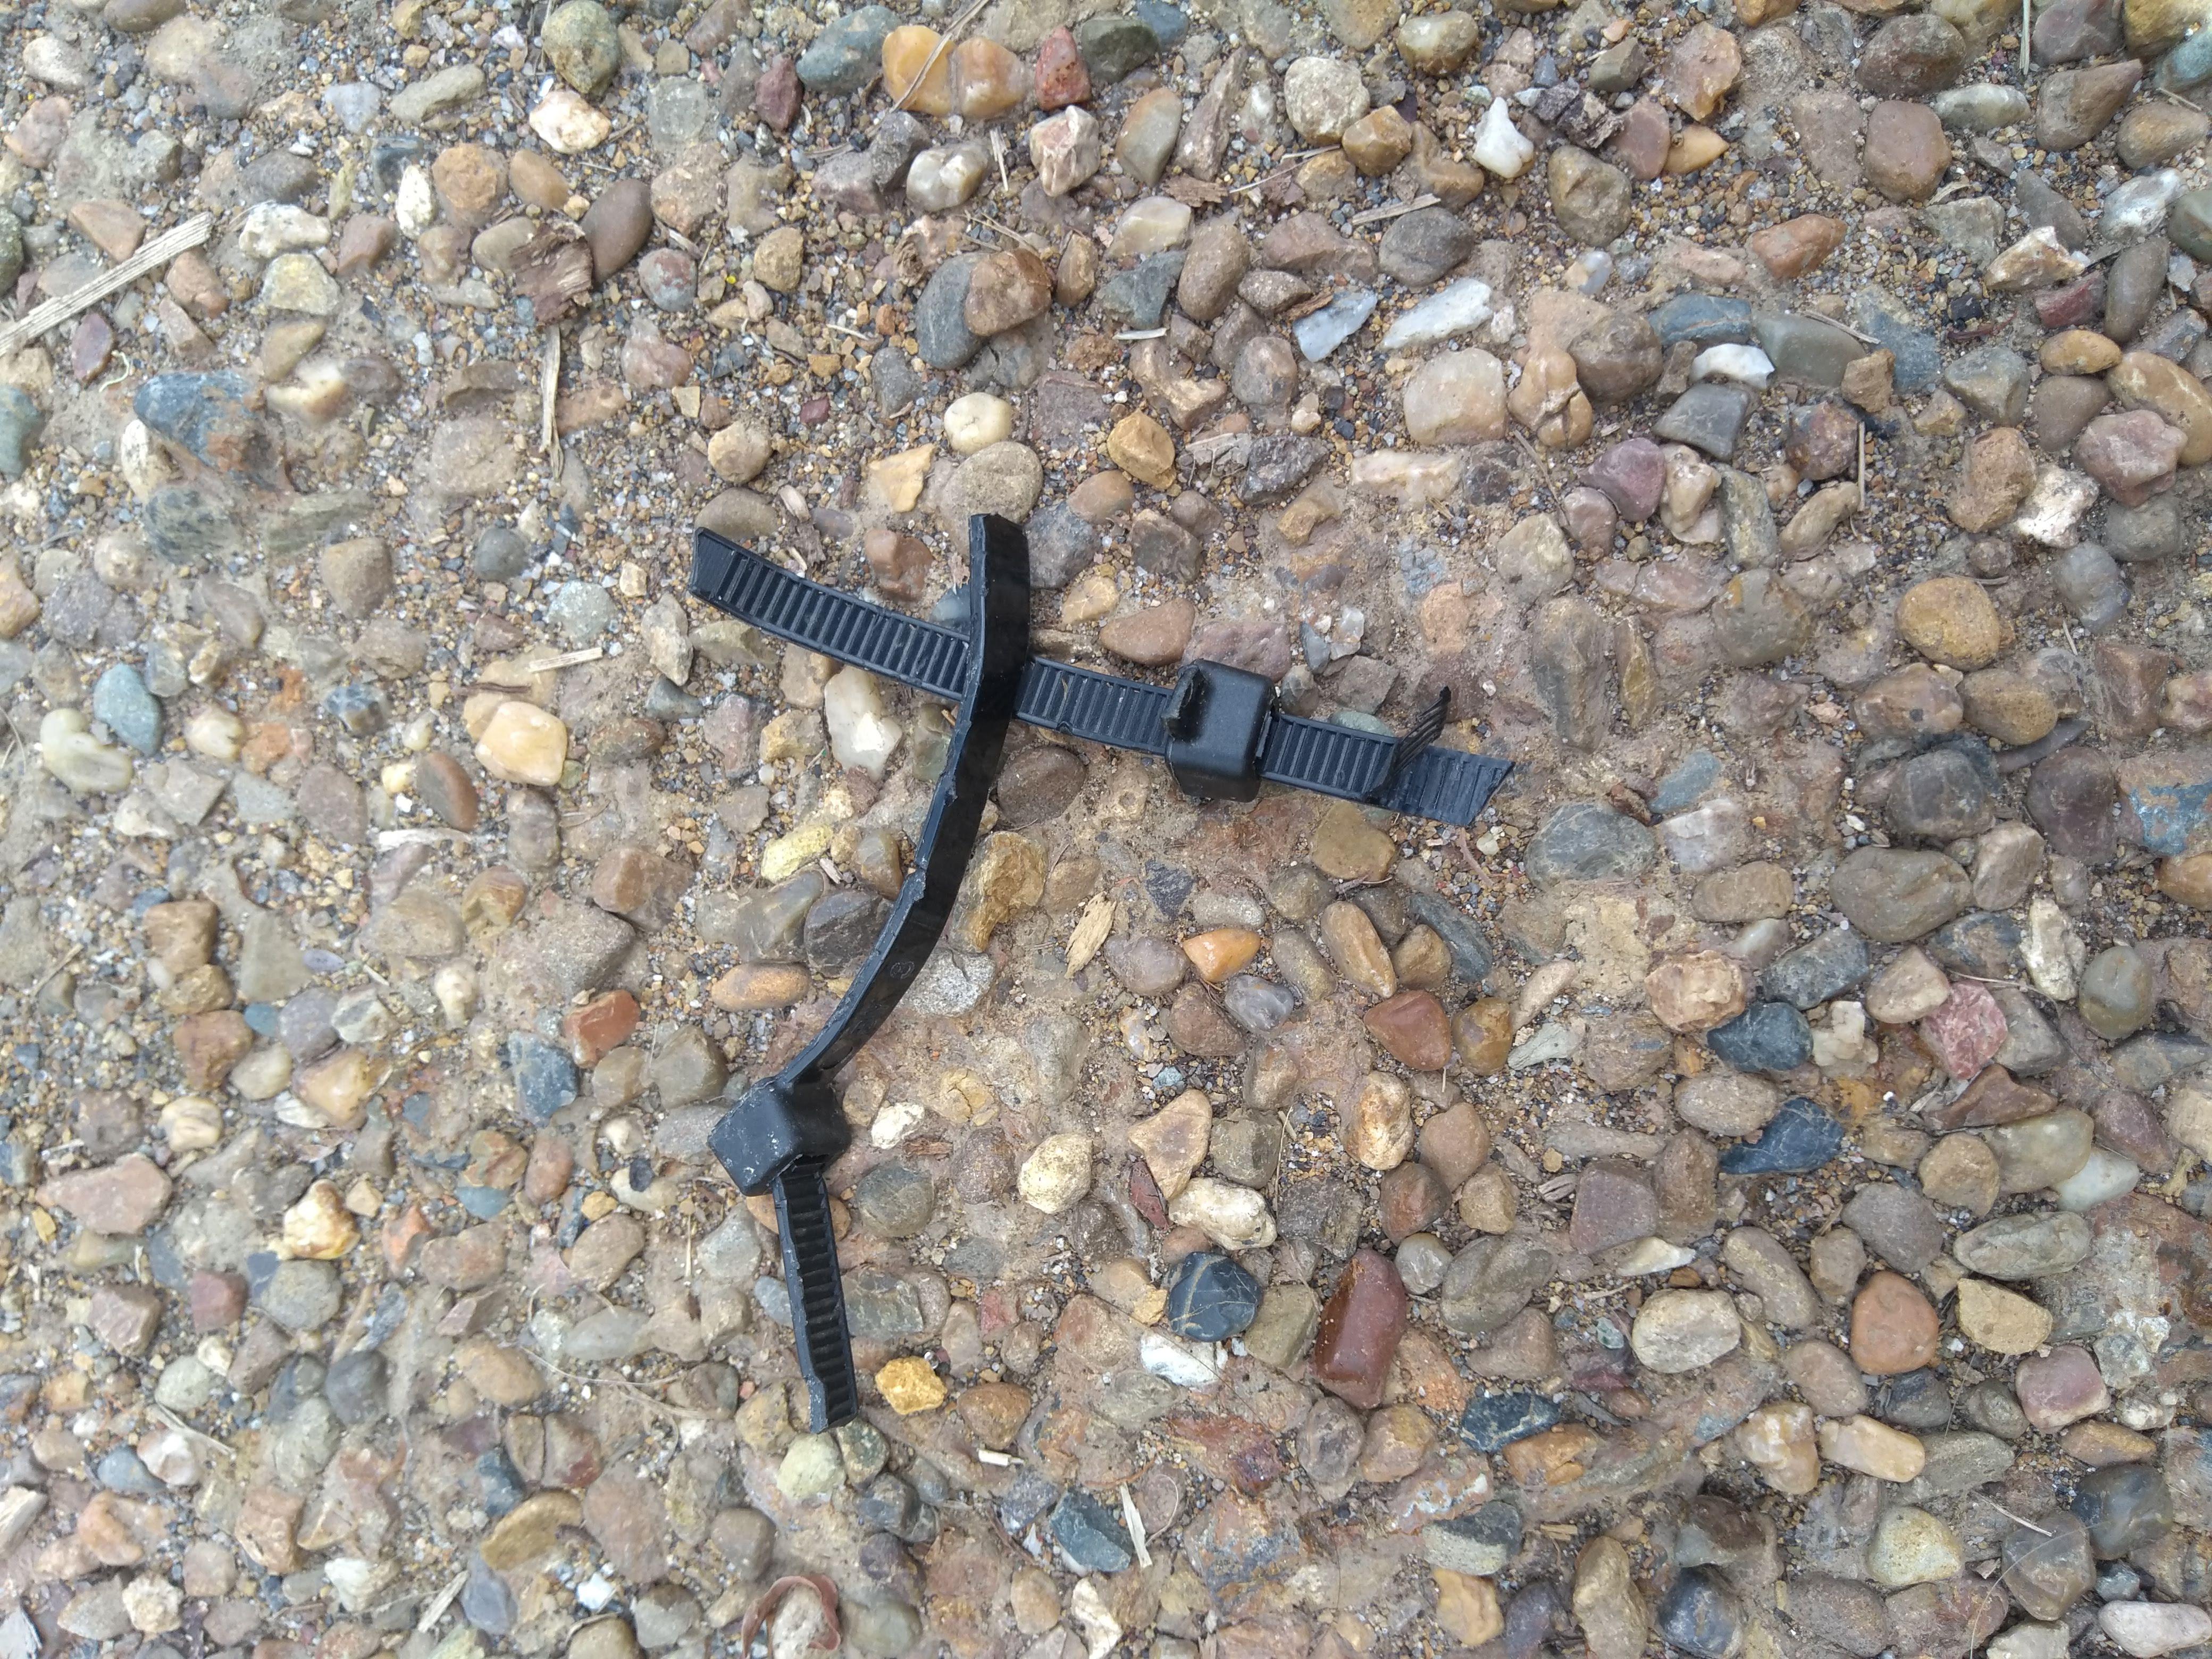
Object: Other plastic (Other plastic)

Object: Other plastic (Other plastic)